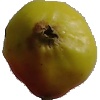
Label: Apple Red Yellow 2